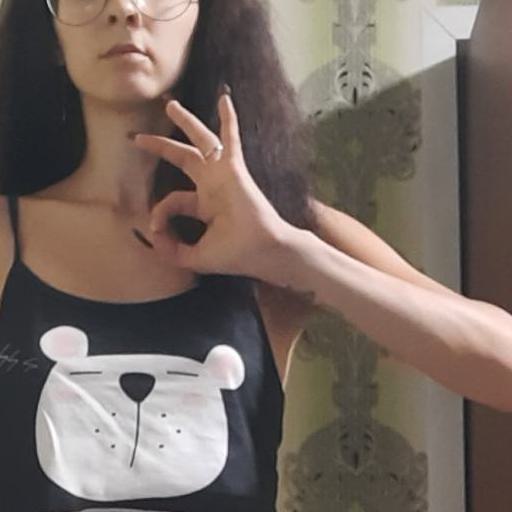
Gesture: ok